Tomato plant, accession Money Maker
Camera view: vertical (180 deg); turntable rotation: 150 degrees
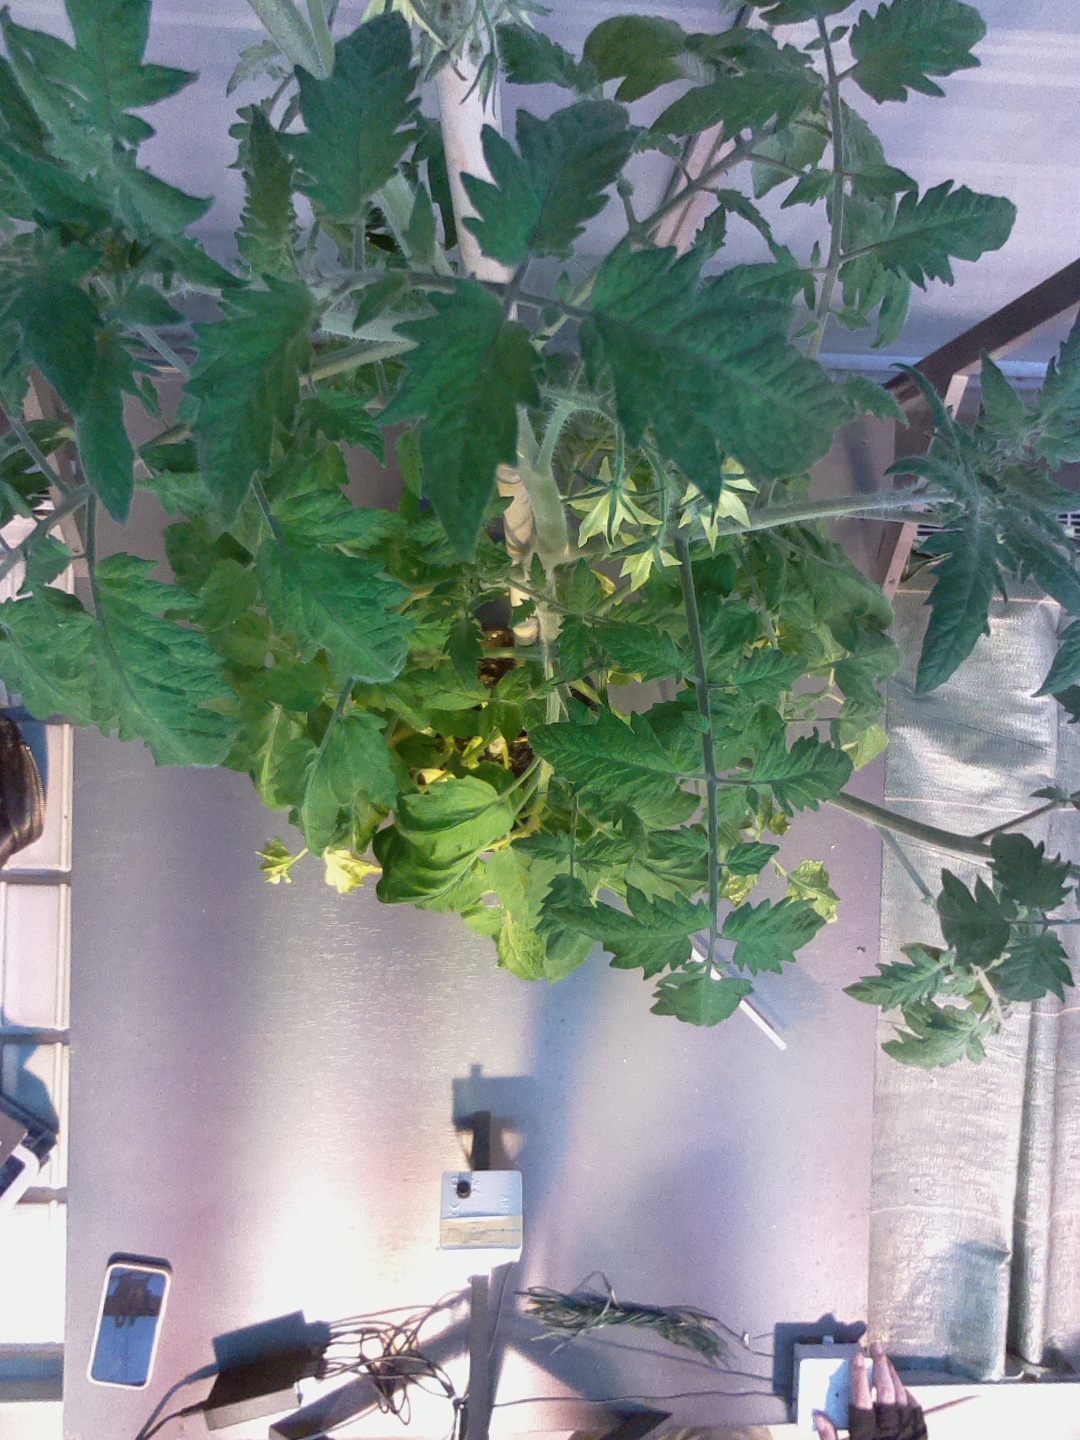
BBCH growth stage 67: Full flowering, 70%-80% of flowers open, more petals falling